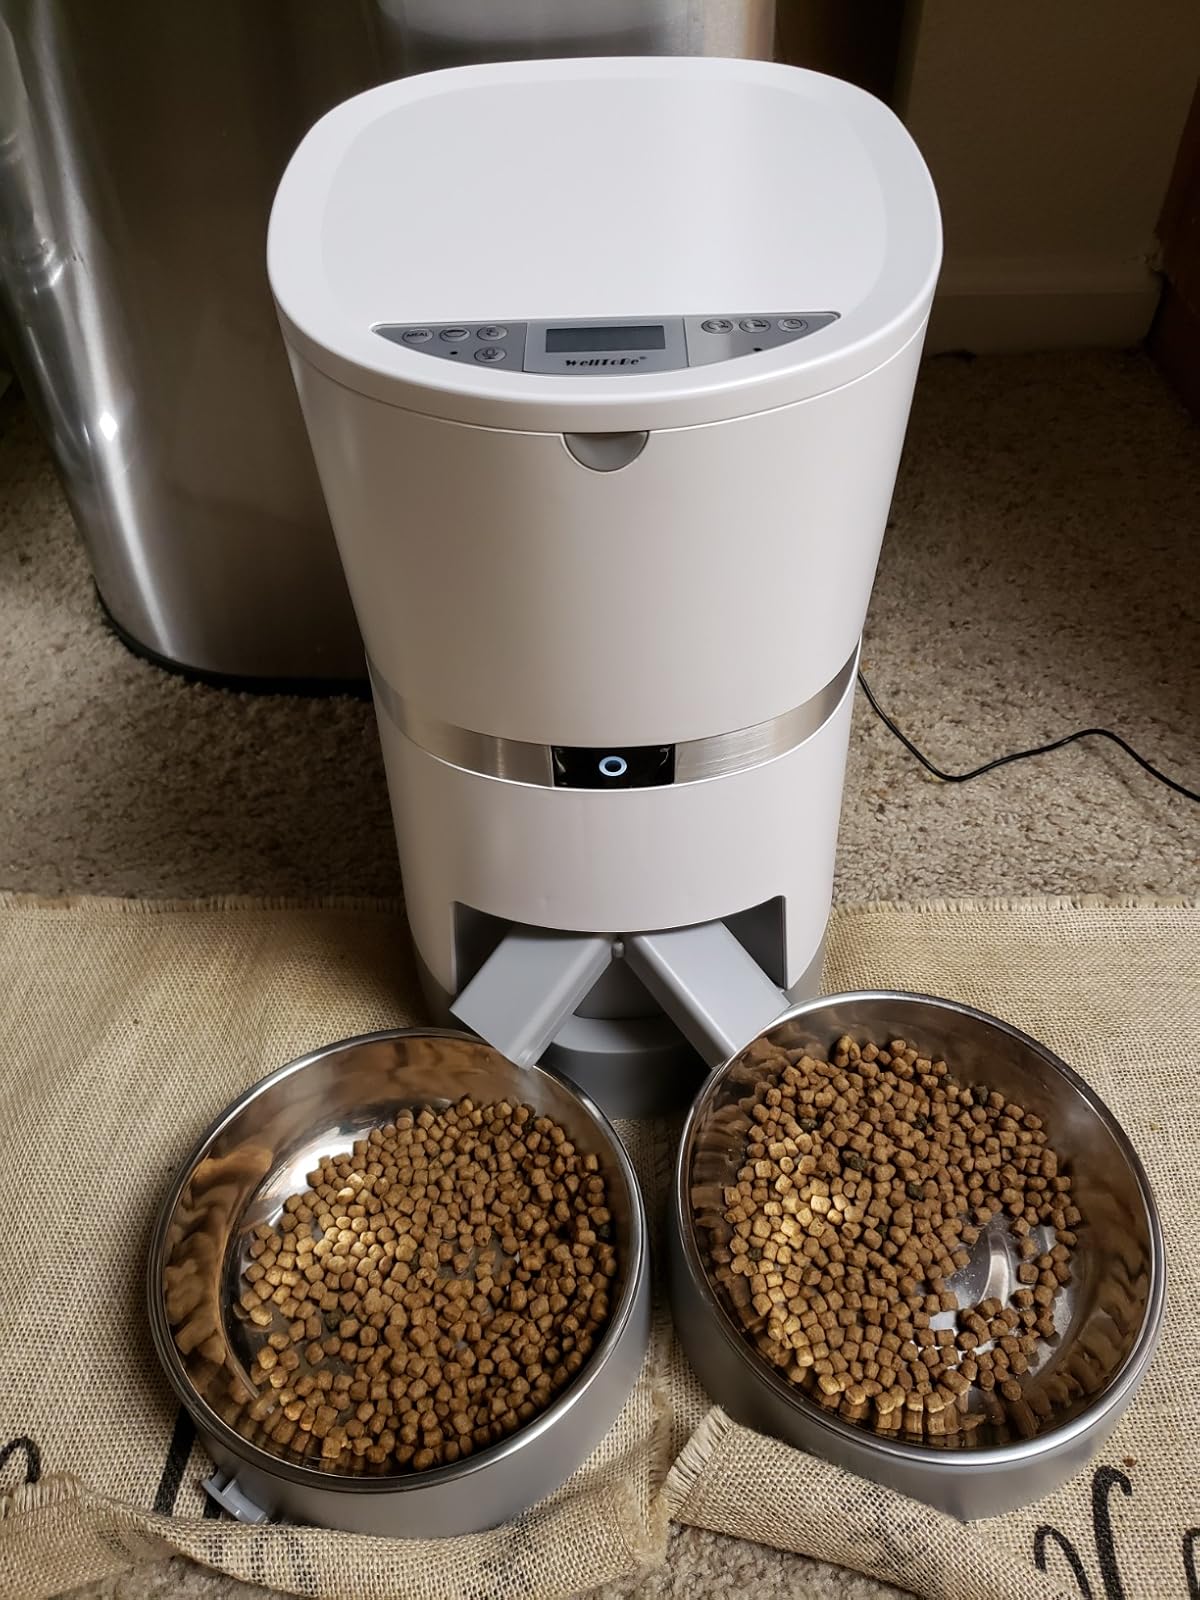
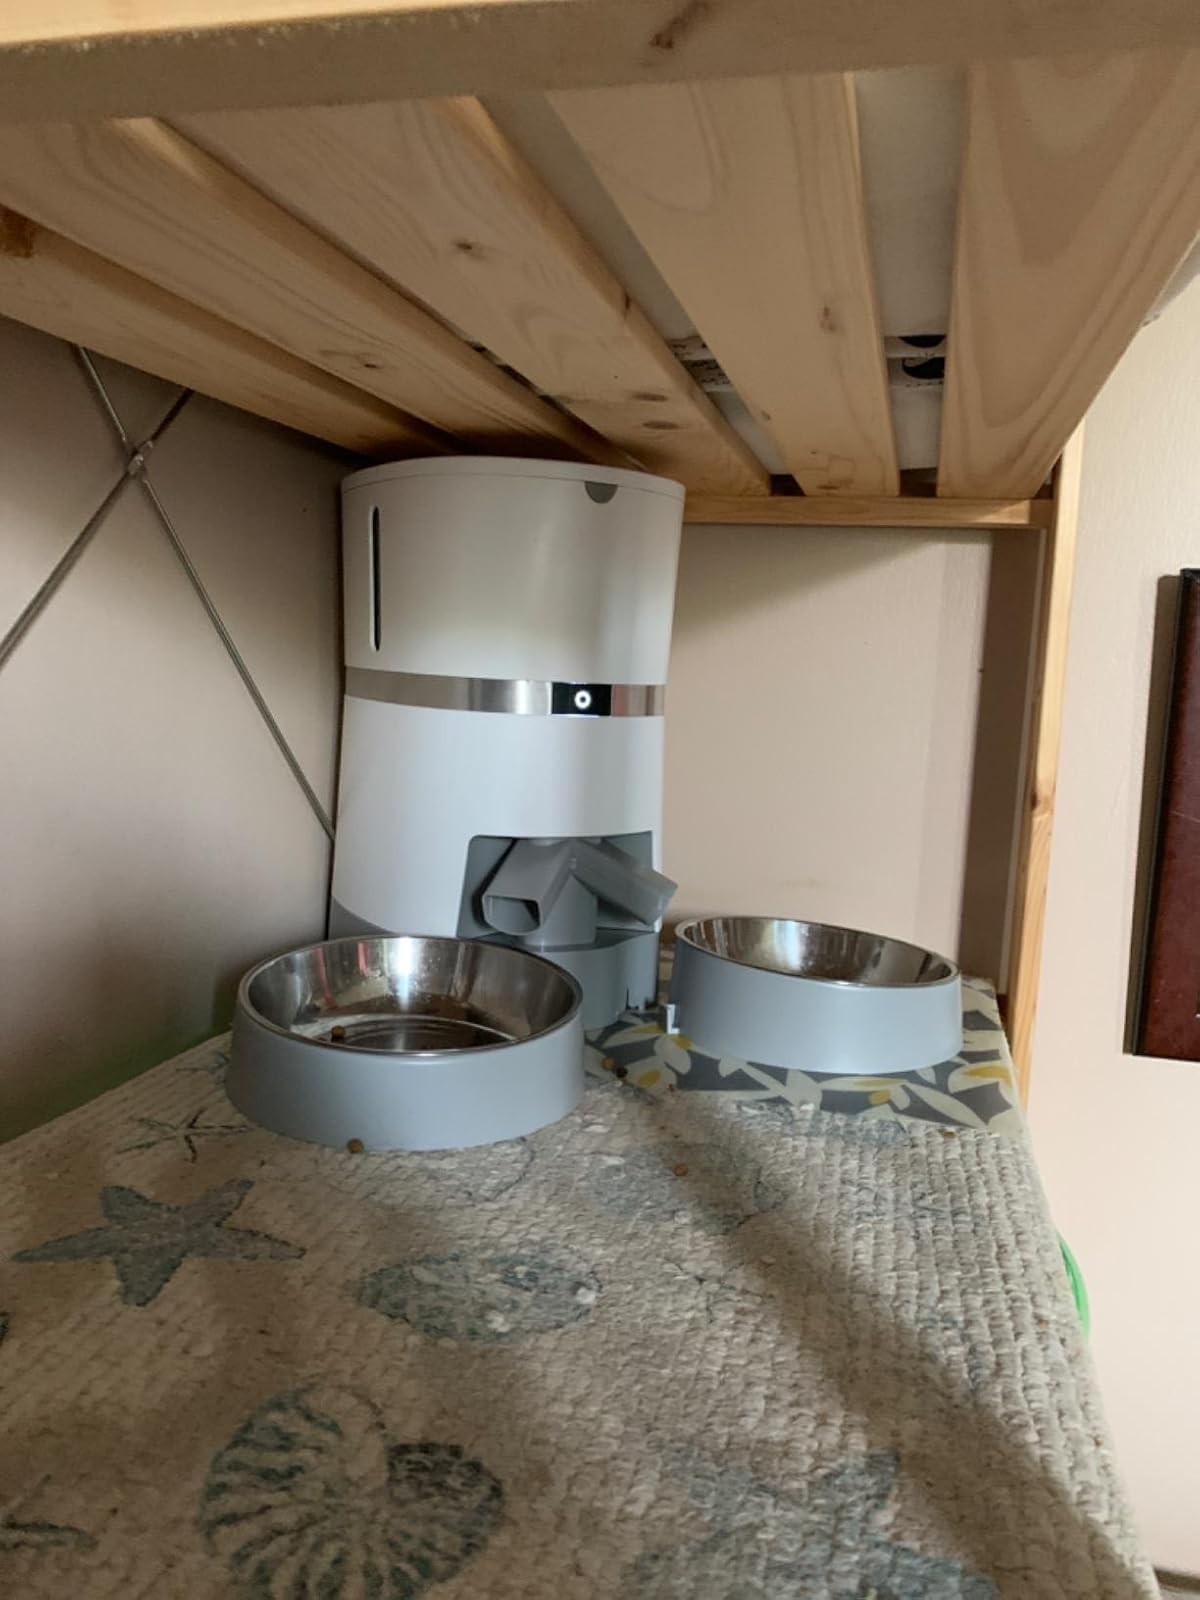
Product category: items_feeder
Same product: yes